Robert Adam

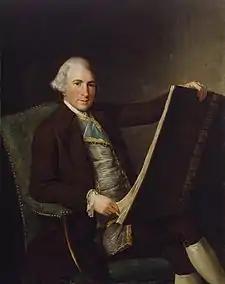
Portrait attributed to George Willison, –1775

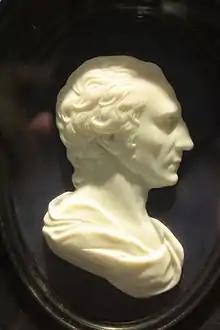
Robert Adam by James Tassie (medallion)

Robert Adam (3 July 17283 March 1792) was a British neoclassical architect, interior designer and furniture designer. He was the son of William Adam (1689–1748), Scotland's foremost architect of the time, and trained under him. With his older brother John, Robert took on the family business, which included lucrative work for the Board of Ordnance, after William's death.